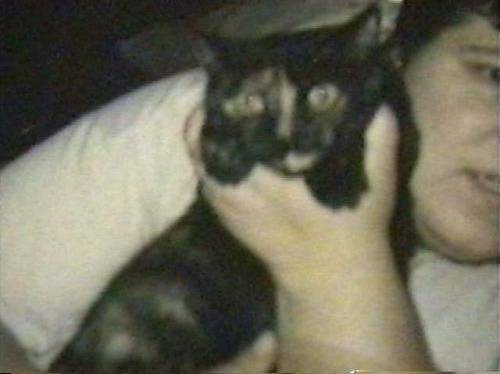
Label: cat